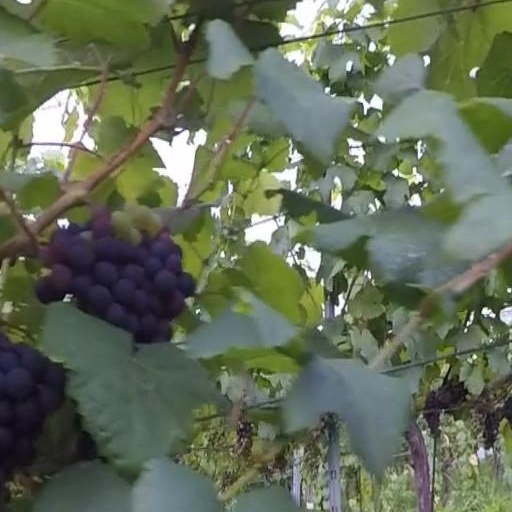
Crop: grape